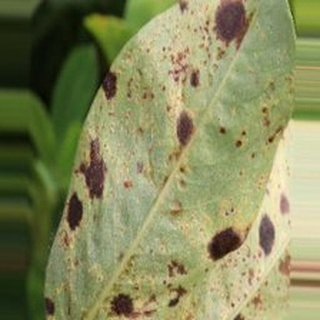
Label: groundnut_rust